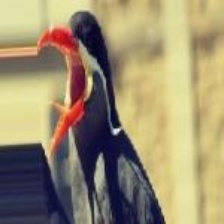
Species: INCA TERN
Scientific name: LAROSTERNA INCA